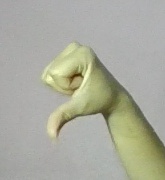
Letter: waw